2016 King's Cup

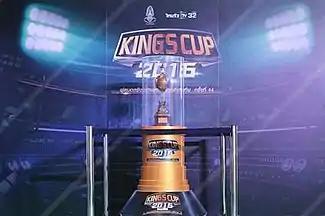

The 2016 King's Cup (also known as the 44th Annual King's Cup Football Tournament) (Thai:) is an international football competition, and will be the 44th edition of the tournament. It was organised by the "Football Association of Thailand" or the FAT. The tournament is set to be a in knockout tournament format with all matches being held at the Rajamangala Stadium in Bangkok, Thailand on 3 and 5 June.